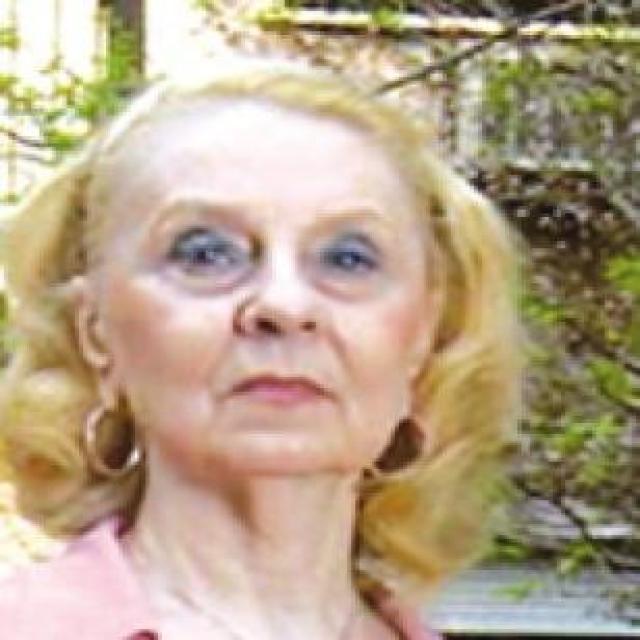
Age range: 65+